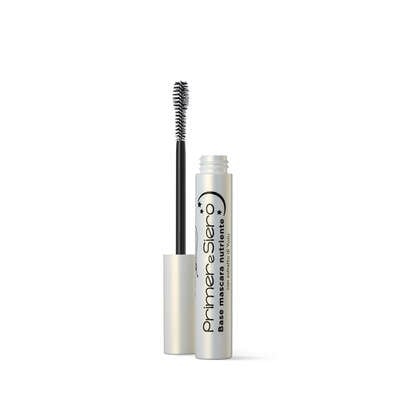
Máscara para Pestanas Primer Serum 8.5 Ml
Brand: Bottega Verde
Um verdadeiro sérum de beleza para as pestanas, que as nutre e protege, tornando-as mais fortes e sedosas. Ideal para usar durante o dia como primer volumizador antes do rímel, ou à noite, como máscara de beleza para as pestanas, para deixar atuar antes de dormir. Tem uma textura de cor rosa, muito cremosa e confortável. A fórmula protetora e nutritiva contém extrato de Yuzu. Desde as primeiras utilizações, as pestanas parecem mais longas e aveludadas.
Category: Health & Beauty > Personal Care > Cosmetics > Makeup > Eye Makeup > Mascara Primers